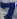
Number: 7